Sieling & Jarvis

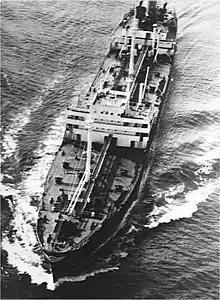
SS "Paoli" operated by Sieling & Jarvis from 1946 to 1955, a T2 tanker built in 1944

Sieling & Jarvis Inc. was a shipping company that operated tanker ships and some cargo ships. Sieling & Jarvis was started by David B. Jarvis and Dick Sieling in New York City. Later David B. Jarvis was the company president and later became the sole owner of Sieling & Jarvis Inc. Mr. Sieling was the vice president and a partner in Sieling & Jarvis. Sieling & Jarvis supported the World War II effort by operating United States owned ships.